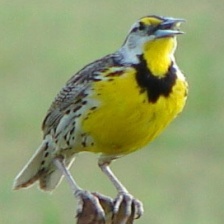
Species: EASTERN MEADOWLARK
Scientific name: STURNELLA MAGNA